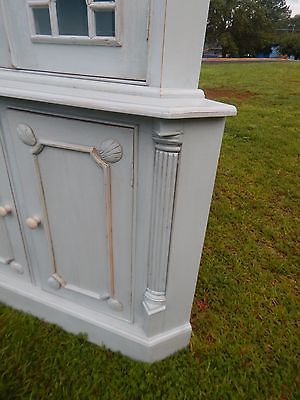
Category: cabinet